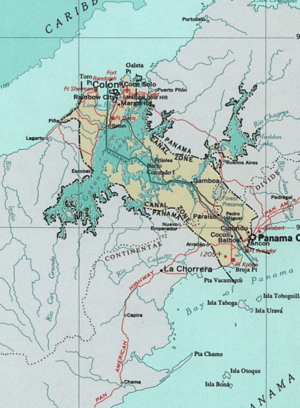
L'histoire de Panama durant la Seconde Guerre mondiale commence en 1939. En raison du canal de Panama, contrôlé par les États-Unis, coupant le pays en deux, le Panama était d'une importance stratégique majeure pour l'effort de guerre des Alliés, ainsi que l'emplacement stratégique le plus important en Amérique latine pendant la Seconde Guerre mondiale. Le canal était un lien essentiel entre les océans Atlantique et Pacifique qui était vital à la fois pour le commerce et la défense de l'hémisphère occidental. Par conséquent, la défense de la zone du canal était le principal souci des États-Unis sur le théâtre américain. Panama ne reçut jamais l'aide du prêt-bail, mais en retour de droits à construire des infrastructures militaires sur le territoire panaméen, les États-Unis s’engagèrent dans des projets de travaux publics à grande échelle, qui participèrent beaucoup à moderniser le pays et à stimuler l'économie.